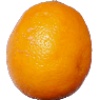
Label: lemon_meyer